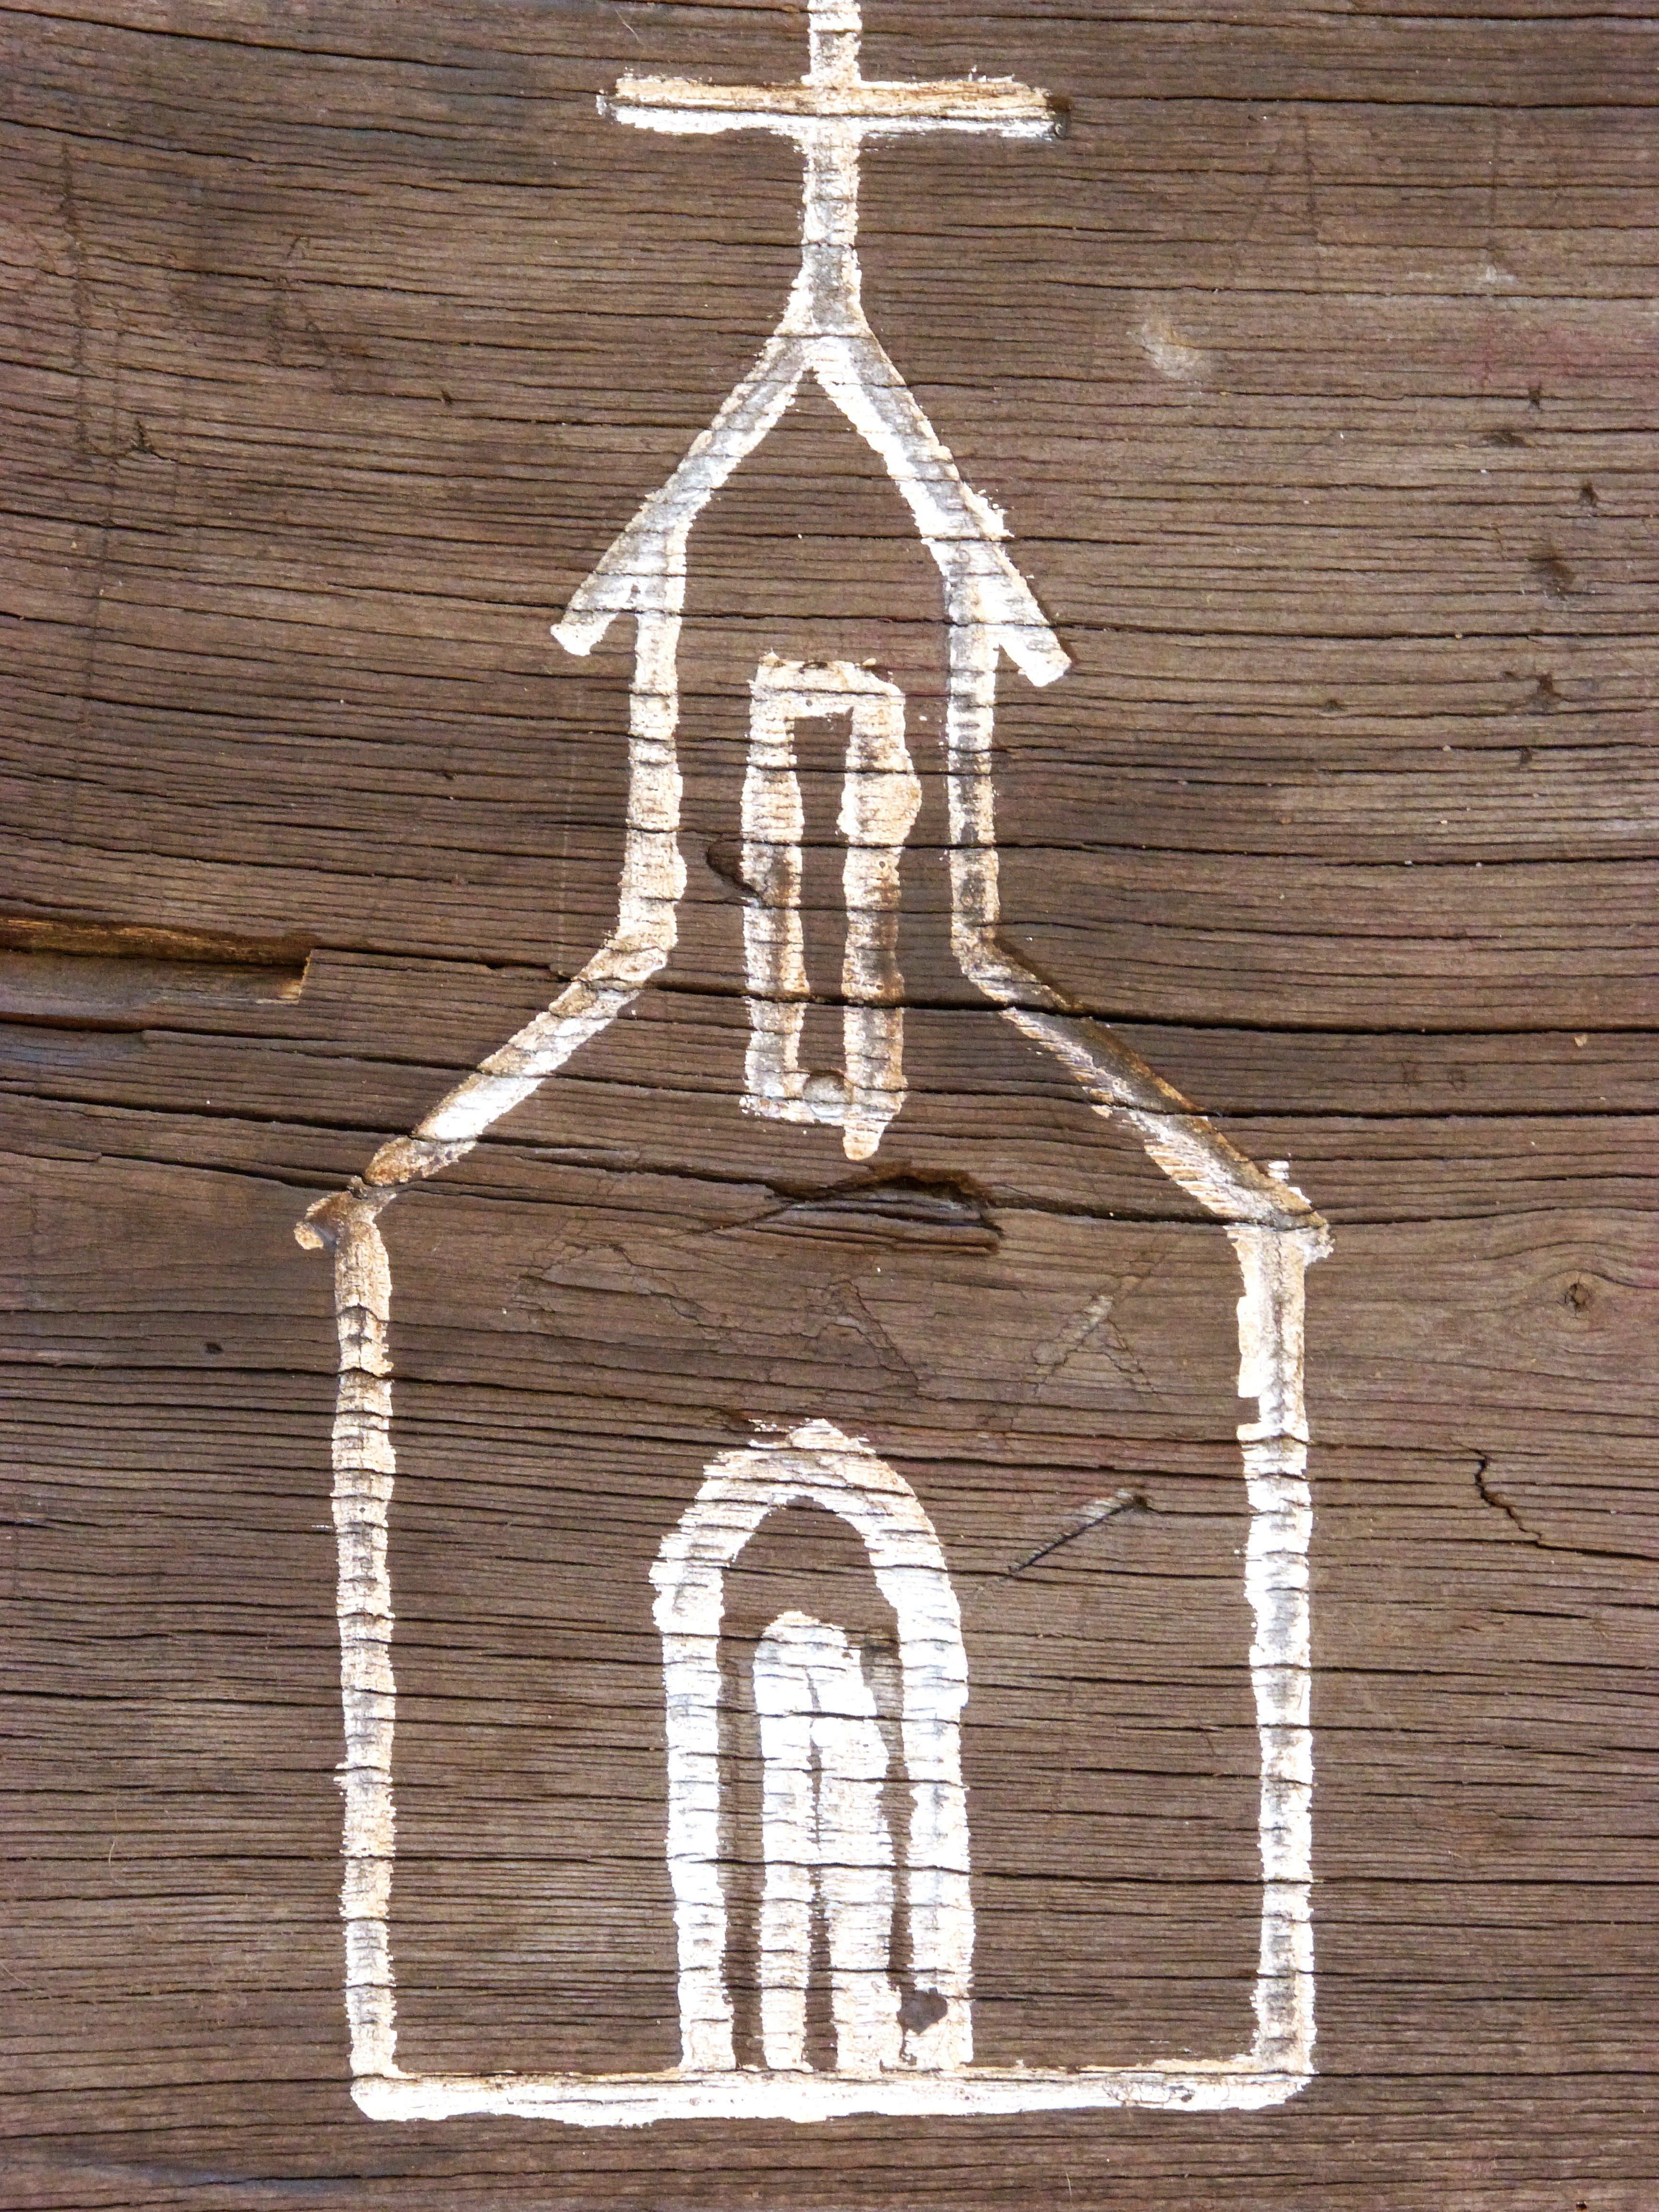
wood, texture, number, wall, symbol, church, lighting, background, drawing, hermitage, indication